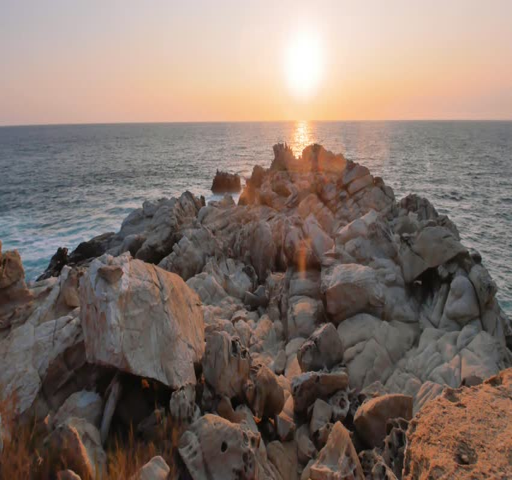
panoramic view of the pacific ocean when the sun falling over the coastal mountains